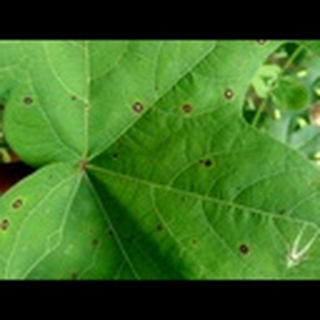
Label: cotton_target_spot